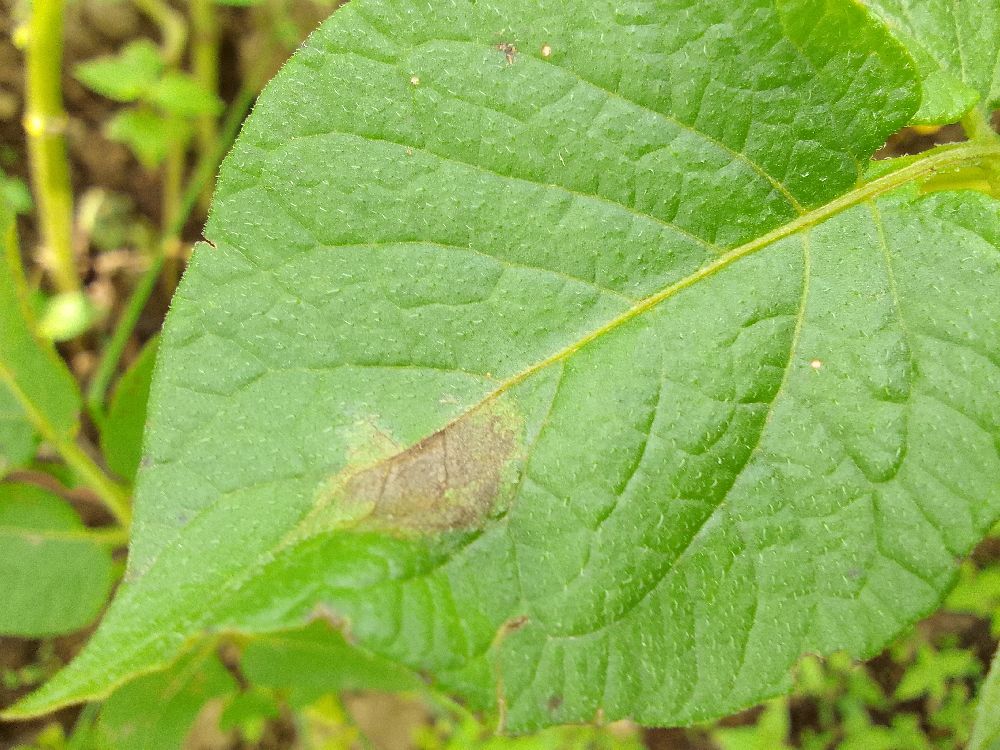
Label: Late blight